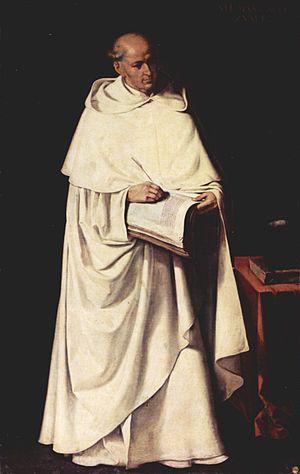
L' ordre de Notre-Dame-de-la-Merci forment un ordre mendiant de droit pontifical. À l'origine, c'est un ordre militaire fondé pour racheter les chrétiens captifs des pirates maures et réduits en esclavage.